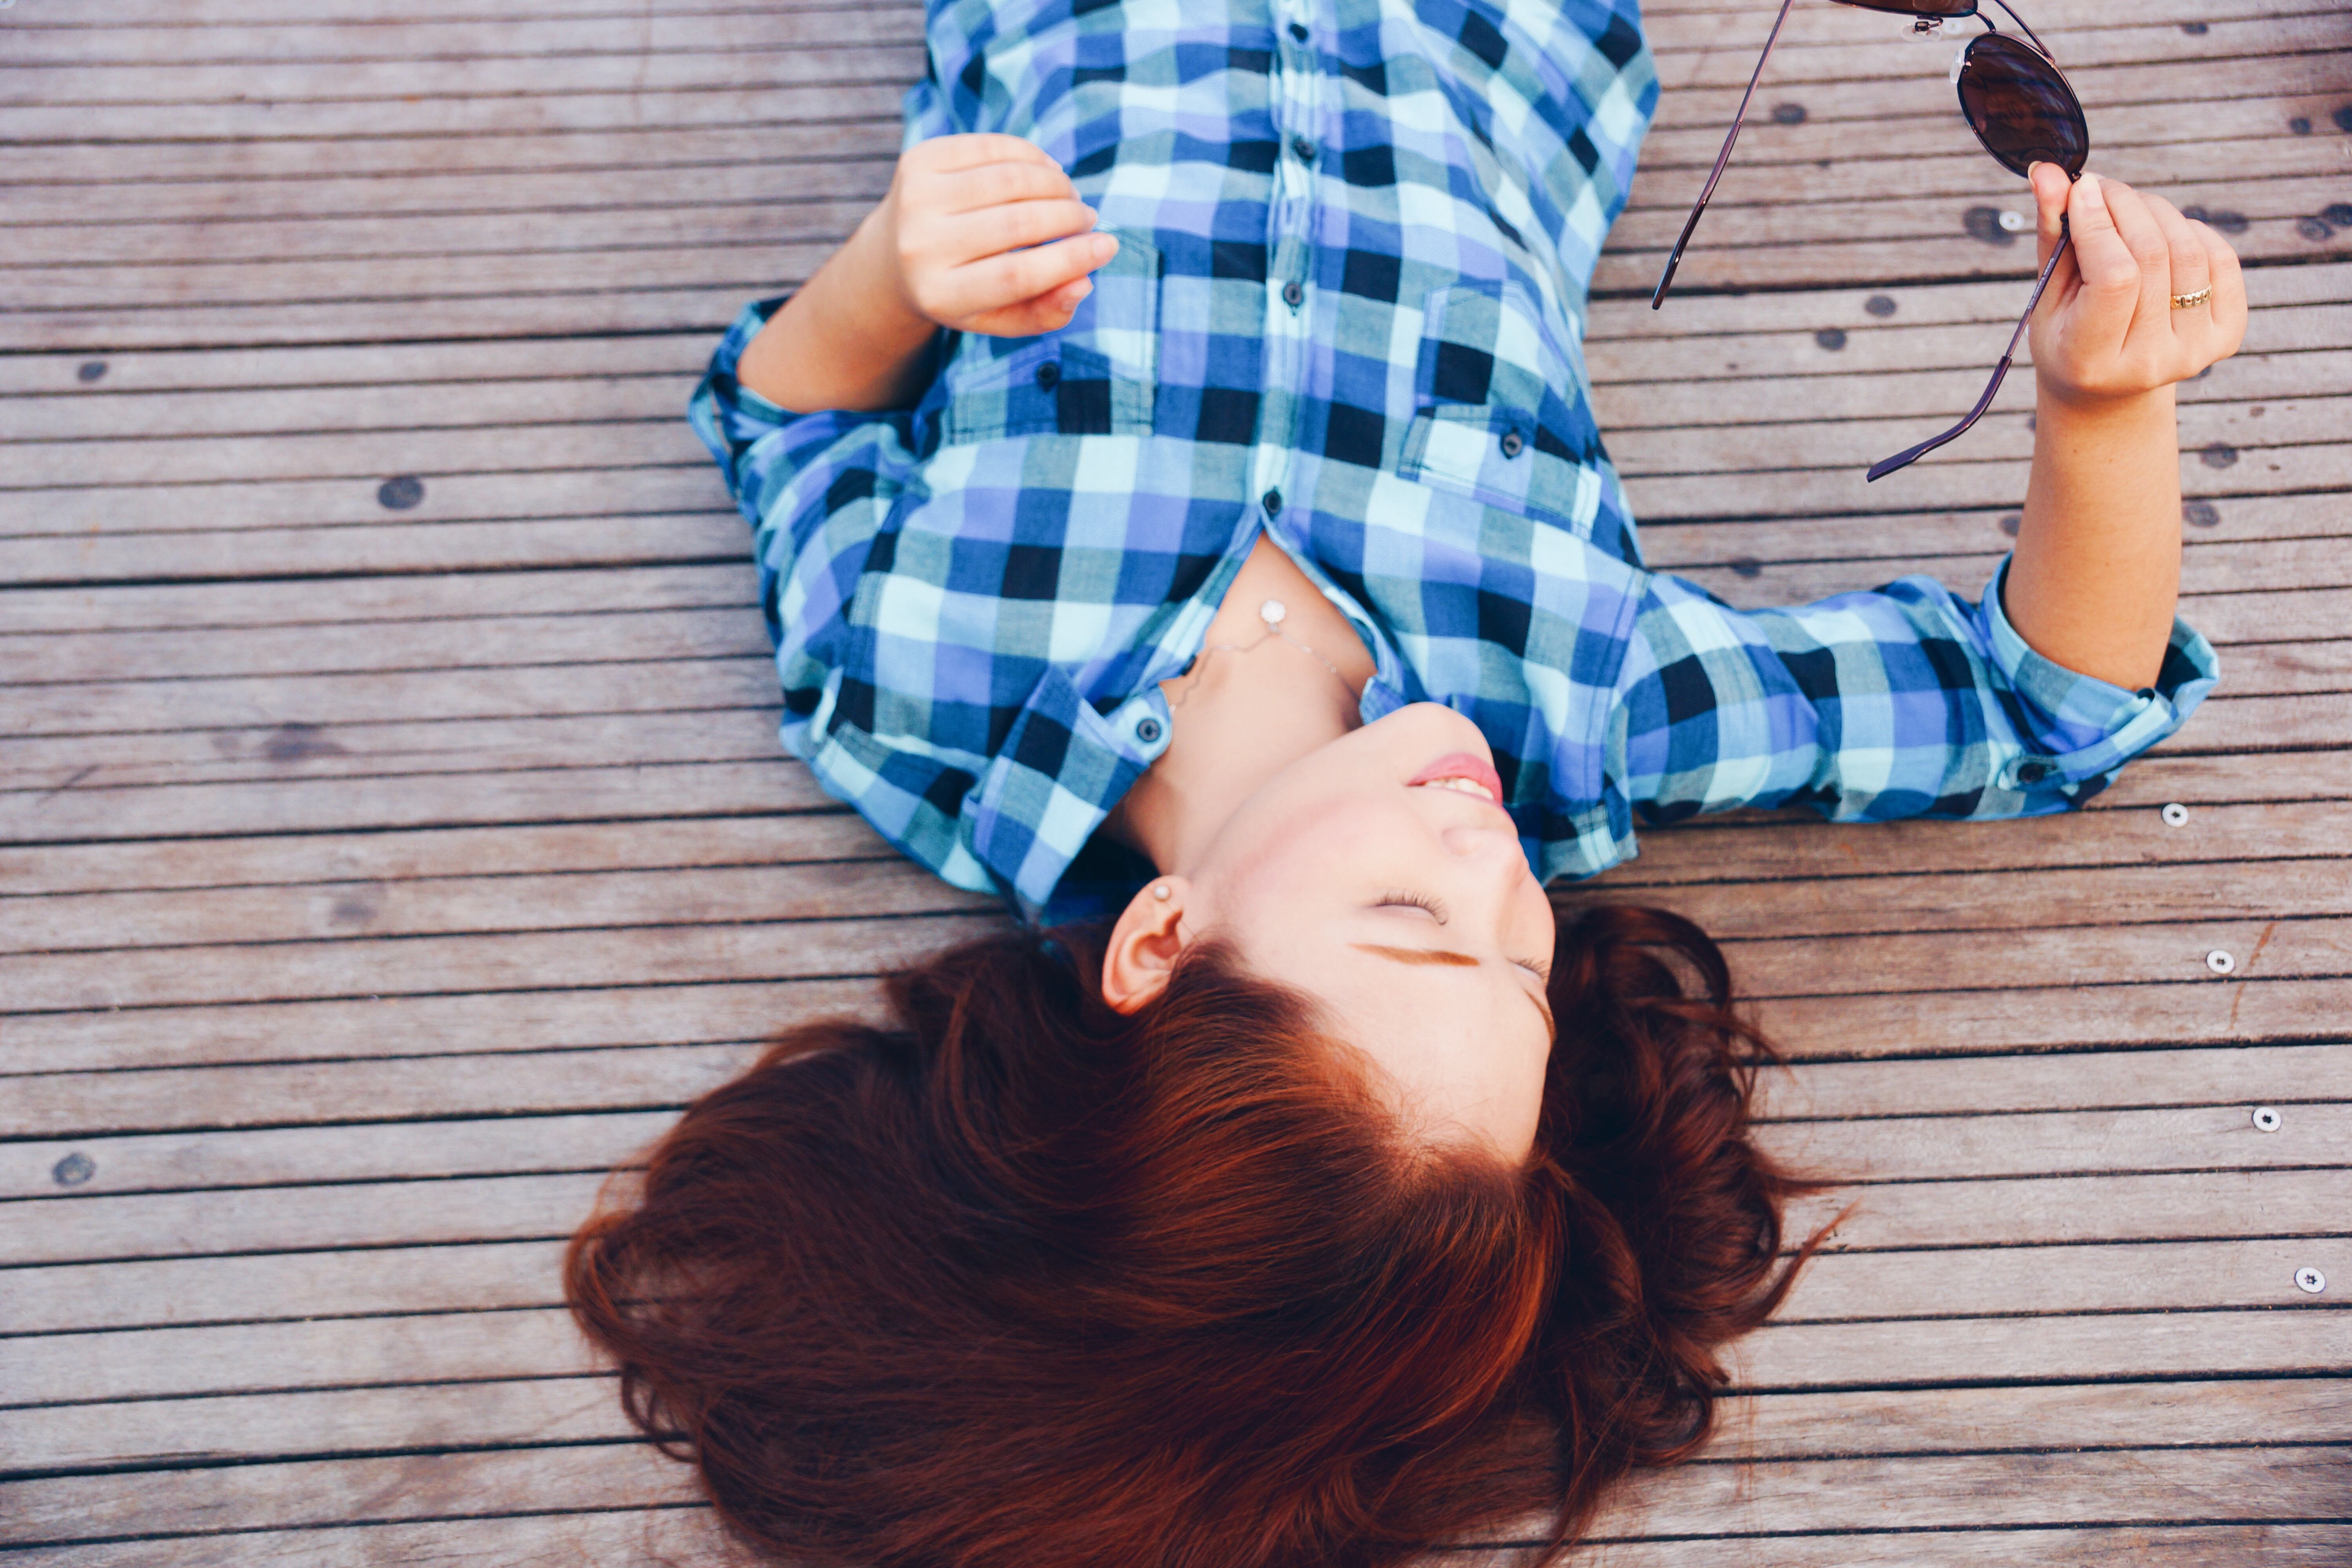
hand, person, people, girl, woman, hair, cute, leg, portrait, young, spring, color, child, blue, lifestyle, leisure, sit, family, indoors, fun, relaxation, beautiful, pretty, adult, interaction, photo shoot, human positions